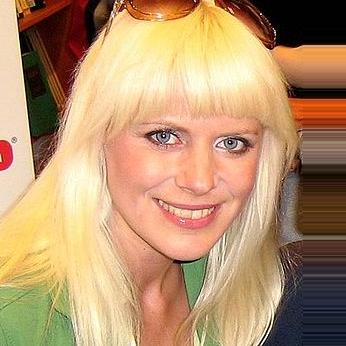
Age: 30